Question: Please indicate a possible affordance area of the banana that can be used for eating
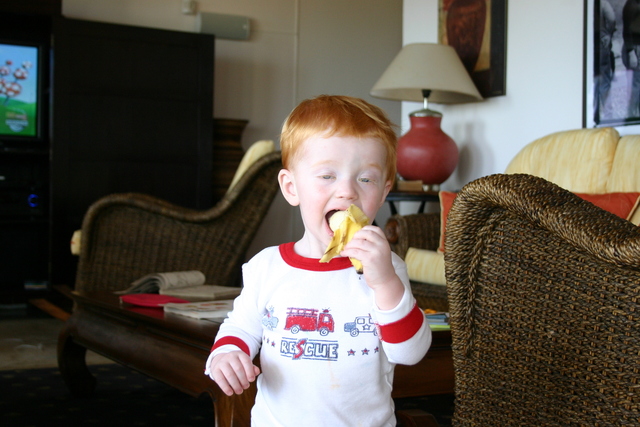
Answer: [317.5, 202.5, 365.5, 267.5]